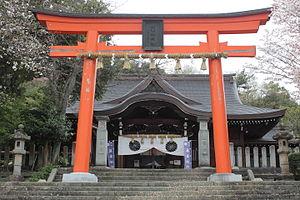
Le Fujishima-jinja, est un sanctuaire shinto situé à Fukui dans la préfecture homonyme au Japon.